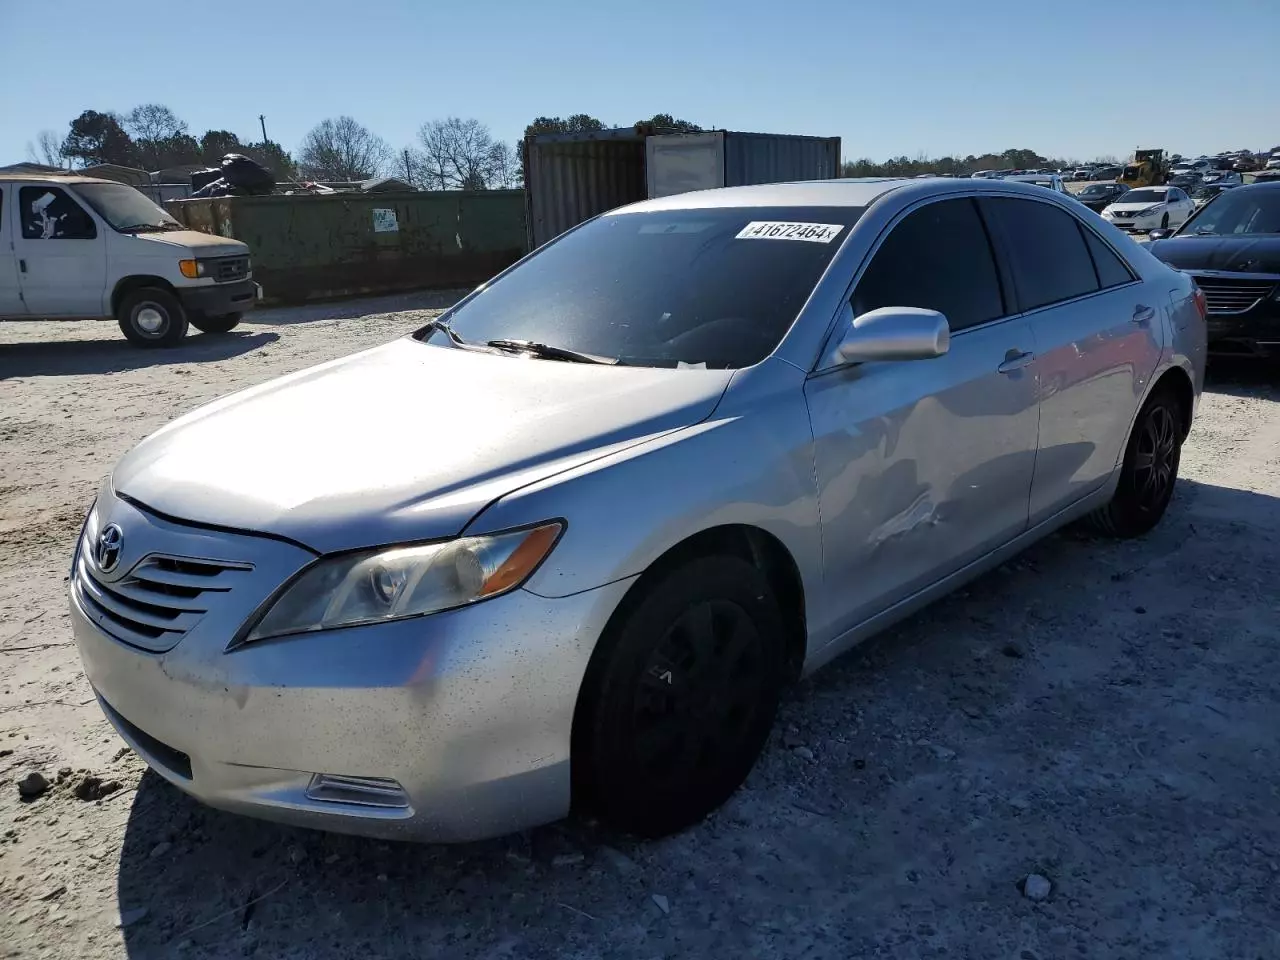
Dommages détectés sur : porte avant gauche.
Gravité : mineur